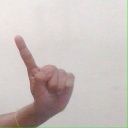
अक्षर: ए